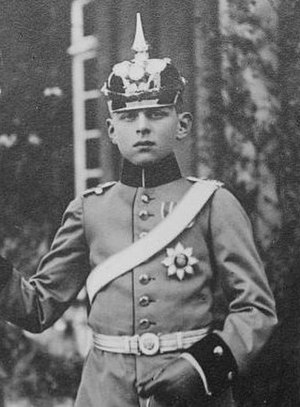
Nikolaus af Oldenborg (1897–1970)
Nikolaus af Oldenborg var fra 1931 til 1970 overhoved for den tyske gren af slægten Slesvig-Holsten-Gottorp, der regerede Oldenborg i 1773–1918. I 1900–1918 var Nikolaus den sidste tronfølger i Oldenborg.